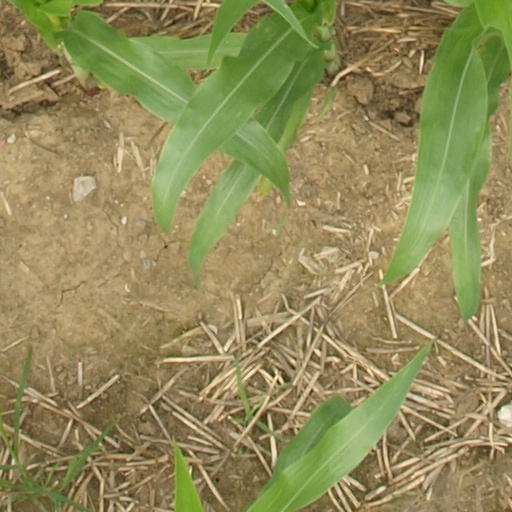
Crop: maize; corn